Breathe Carolina

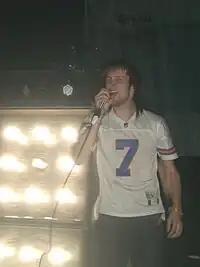
Even performing in 2009

In April 2009, Breathe Carolina left Rise Records and signed with Fearless Records. The duo began working on their second studio album that same month with producer Mike Green. According to Even, the album describes their "vision of everything we are." On June 29, 2009, the first song from "Hello Fascination" was released: "Welcome To Savannah". The duo premiered the lead single from the album, "Hello Fascination" on their MySpace page on July 25, 2009. "Hello Fascination" was released on August 18, 2009. The album peaked at number 43 on the "Billboard" 200 and sold 11,000 copies in its first week. They performed at the Vans Warped Tour in 2009. Breathe Carolina also joined Family Force 5 on their Dance Rawr Dance 3 tour from September to October 2009.